Korogho church

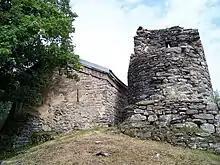
Korogho church (western façade) and the adjoining tower

The Korogho church of the Mother of God is a Georgian Orthodox church in eastern Georgia, situated in the mountainous Khada gorge in the historical and cultural province of Mtiuleti, now part of the Dusheti Municipality. Korogho is a simple hall church dated to the end of the 10th or beginning of the 11th century. It is known for a lintel with unique sculptures in relief, illustrating various stages of quarrying and construction. The church is inscribed on the list of Georgia's Immovable Cultural Monuments of National Significance.